Vilamal Pathanchali Manoharar Temple

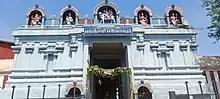

 is a Hindu temple located at Vilamal in Tiruvarur district, Tamil Nadu, India.